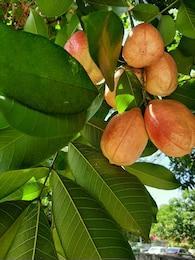
Label: others